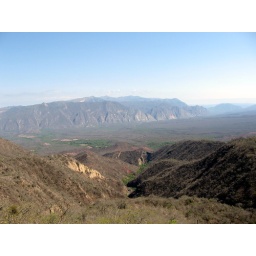
From a hill above the valley, the river passes through several farms, carving out a slice of the sub andes.